Phil Dawson

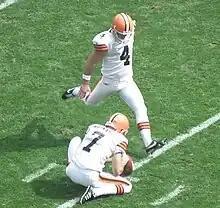
Dawson in 2011

The Cleveland Browns signed Dawson as a free agent in March 1999, and he remained with the team for 14 years until he joined the San Francisco 49ers in 2013. (He was the only player left from the 1999 Browns squad.) Dawson holds the Browns record for most consecutive field goals made (29) and most field goals in a game (6). Dawson is currently the 7th most accurate kicker in the NFL. On October 10, 2010, Dawson tied Lou Groza for the Browns' career field-goal record with 234.